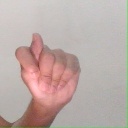
अक्षर: ट